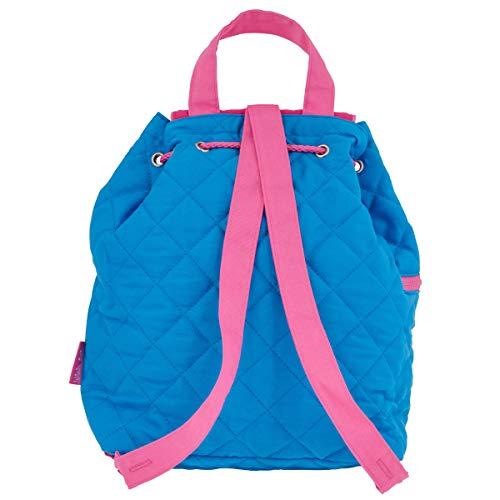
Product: Stephen Joseph Kids' Toddler Cats
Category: Clothing, Shoes & Jewelry | Luggage & Travel Gear | Backpacks | Kids' Backpacks
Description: Your child is sure to find something they love with the variety of designs offered.
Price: $25.73
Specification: ProductDimensions:4x13.5x12inches|ItemWeight:6.6ounces|ShippingWeight:6.6ounces(Viewshippingratesandpolicies)|Department:unisex-child|Manufacturer:StephenJoseph|ASIN:B07NLQ7BG2|Itemmodelnumber:SJ100108D